List of tallest buildings in Islamabad

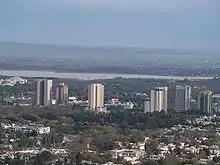
Jinnah Avenue aerial view

This is a list of the tallest buildings in Islamabad, the capital city of Pakistan.